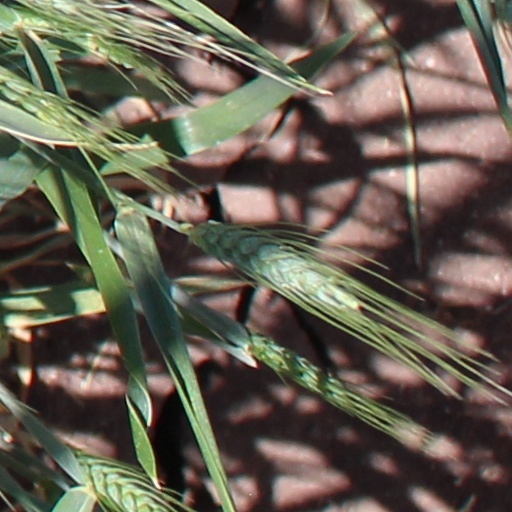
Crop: wheat